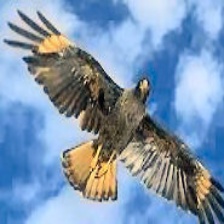
Species: STRIATED CARACARA
Scientific name: PHALCOBOENUS AUSTRALIS